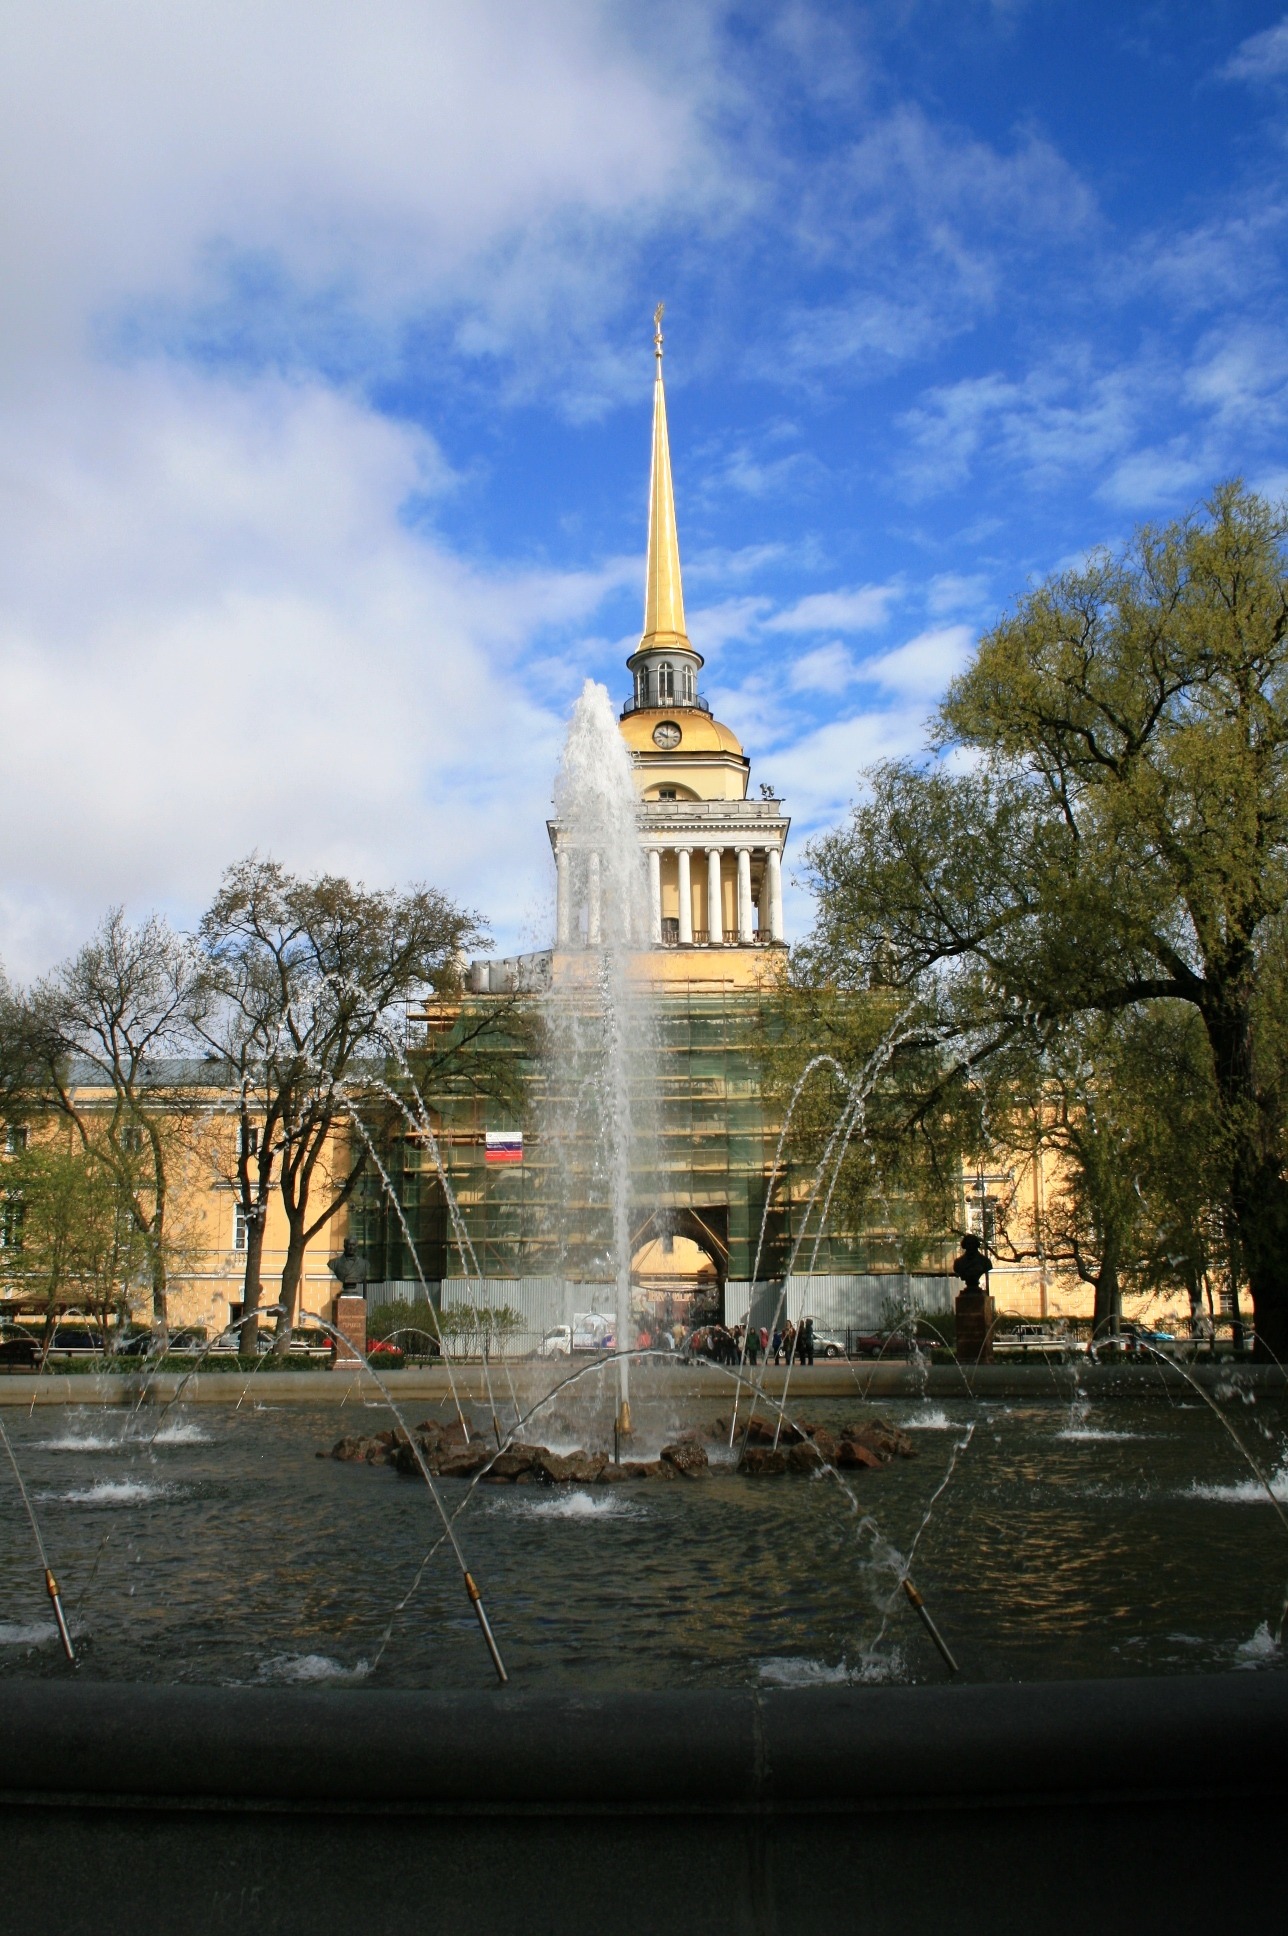
tree, water, sky, white, building, monument, cityscape, golden, reflection, tower, spray, landmark, church, cathedral, historic, place of worship, memorial, spire, tall, fountain, navy, water feature